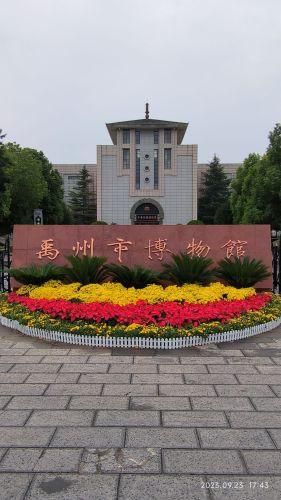
地标名称：禹州市博物馆
所在城市：许昌市·禹州市